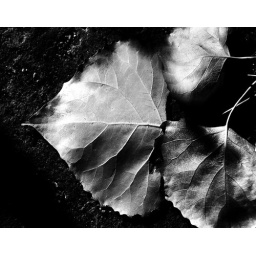
taken at red rocks park in morrison colorado with a .06 nd filter.